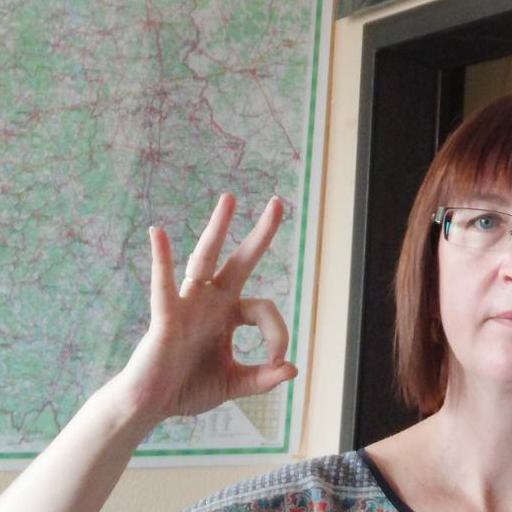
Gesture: ok